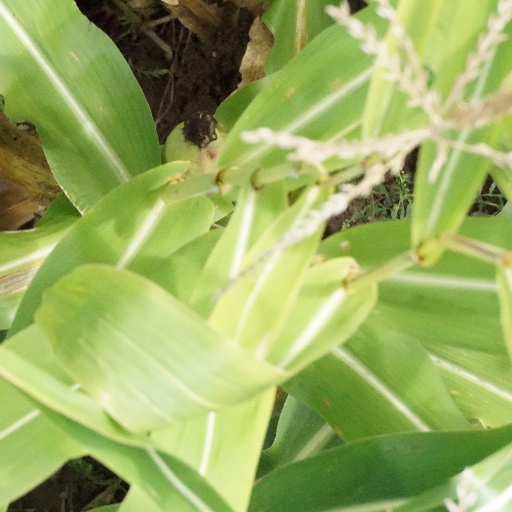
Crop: maize; corn